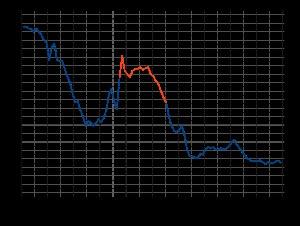
Un baby boomer, ou babyboumeur, est une personne née en Occident pendant la période du baby boom, après la Seconde Guerre mondiale. On considère généralement comme « baby boomer » une personne née entre 1945 et 1965. Les baby boomers font partie d’une génération entre la génération silencieuse et la génération X. Pendant cette période, la proportion d’adultes mariés augmente ainsi que le taux de natalité.
Le baby-boom ou babyboum est une augmentation importante du taux de natalité dans certains pays, juste après la fin de la Seconde Guerre mondiale. Les enfants nés durant cette période sont appelés des baby-boomer.